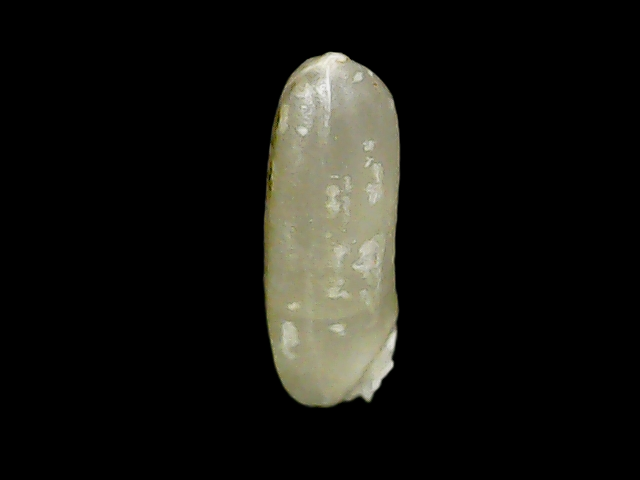
Rice variety: Binadhan7